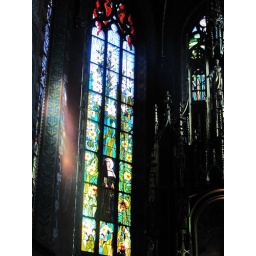
Stained glass window by Stanislaw Wyspianski, depicting Saint Salomea of Krakow